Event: Nepal Earthquake
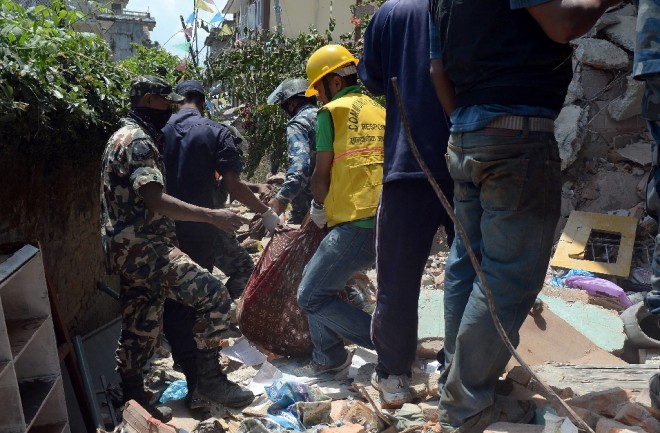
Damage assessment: damage